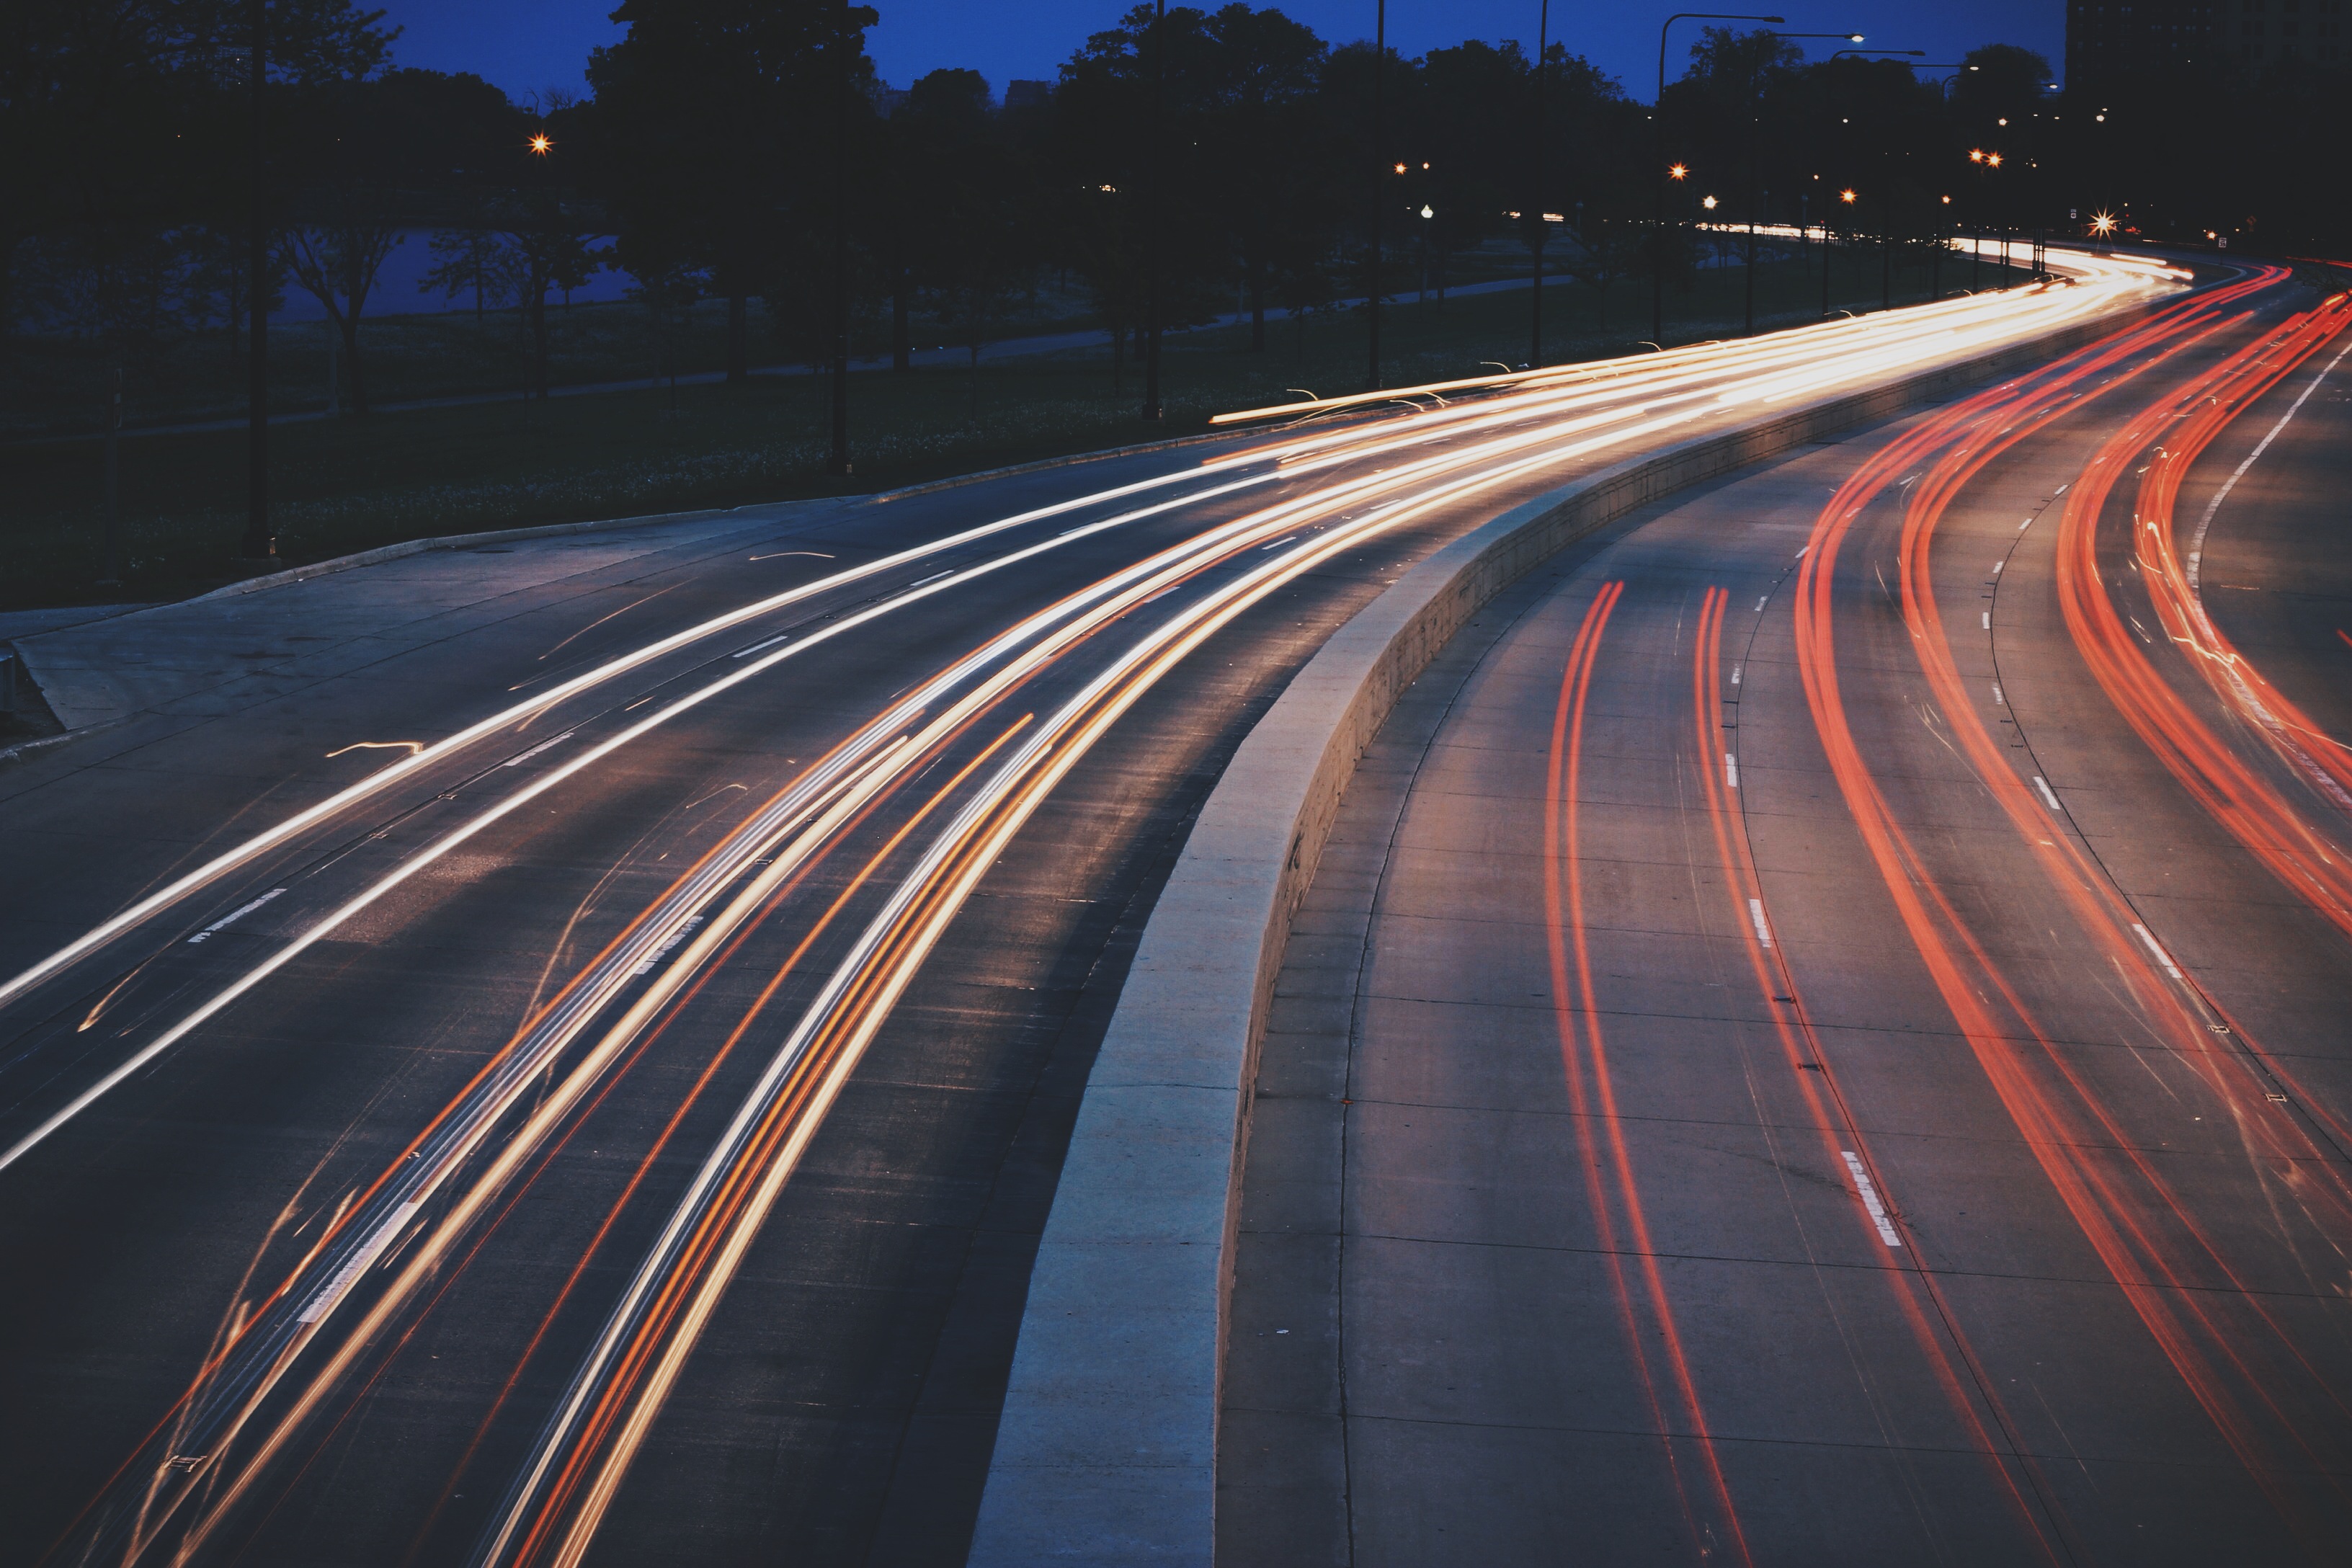
snow, light, sunset, road, traffic, street, night, sunlight, highway, city, motion, dusk, evening, line, reflection, weather, darkness, speed, long exposure, lines, lights, infrastructure, cars, fast, rush hour, time exposure, contours, atmosphere of earth